Citadelle of Quebec

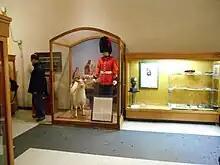
The Museum of the Royal 22nd Regiment, is located at La Citadelle. Its features items of historical significance to the Canadian military.

Building 15, constructed in 1750, also known as the powder magazine, houses the Museum of the Royal 22 Régiment and Canadian Forces Museum, which collects, preserves, and displays artifacts of Canadian military historical significance, as well as the Museum, which features weapons, uniforms, and other military artifacts of the Royal 22 Régiment. The Museum is affiliated with: CMA, CHIN, OMMC and Virtual Museum of Canada.